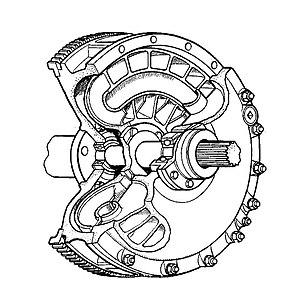
Un accouplement fluide ou hydraulique est une transmission de puissance utilisée en automobile comme alternative à l'embrayage. Mais elle trouve aussi de nombreuses applications dans la construction navale et l'industrie mettant en jeu des régimes variables ou nécessitant un effort progressif, sans à-coups.